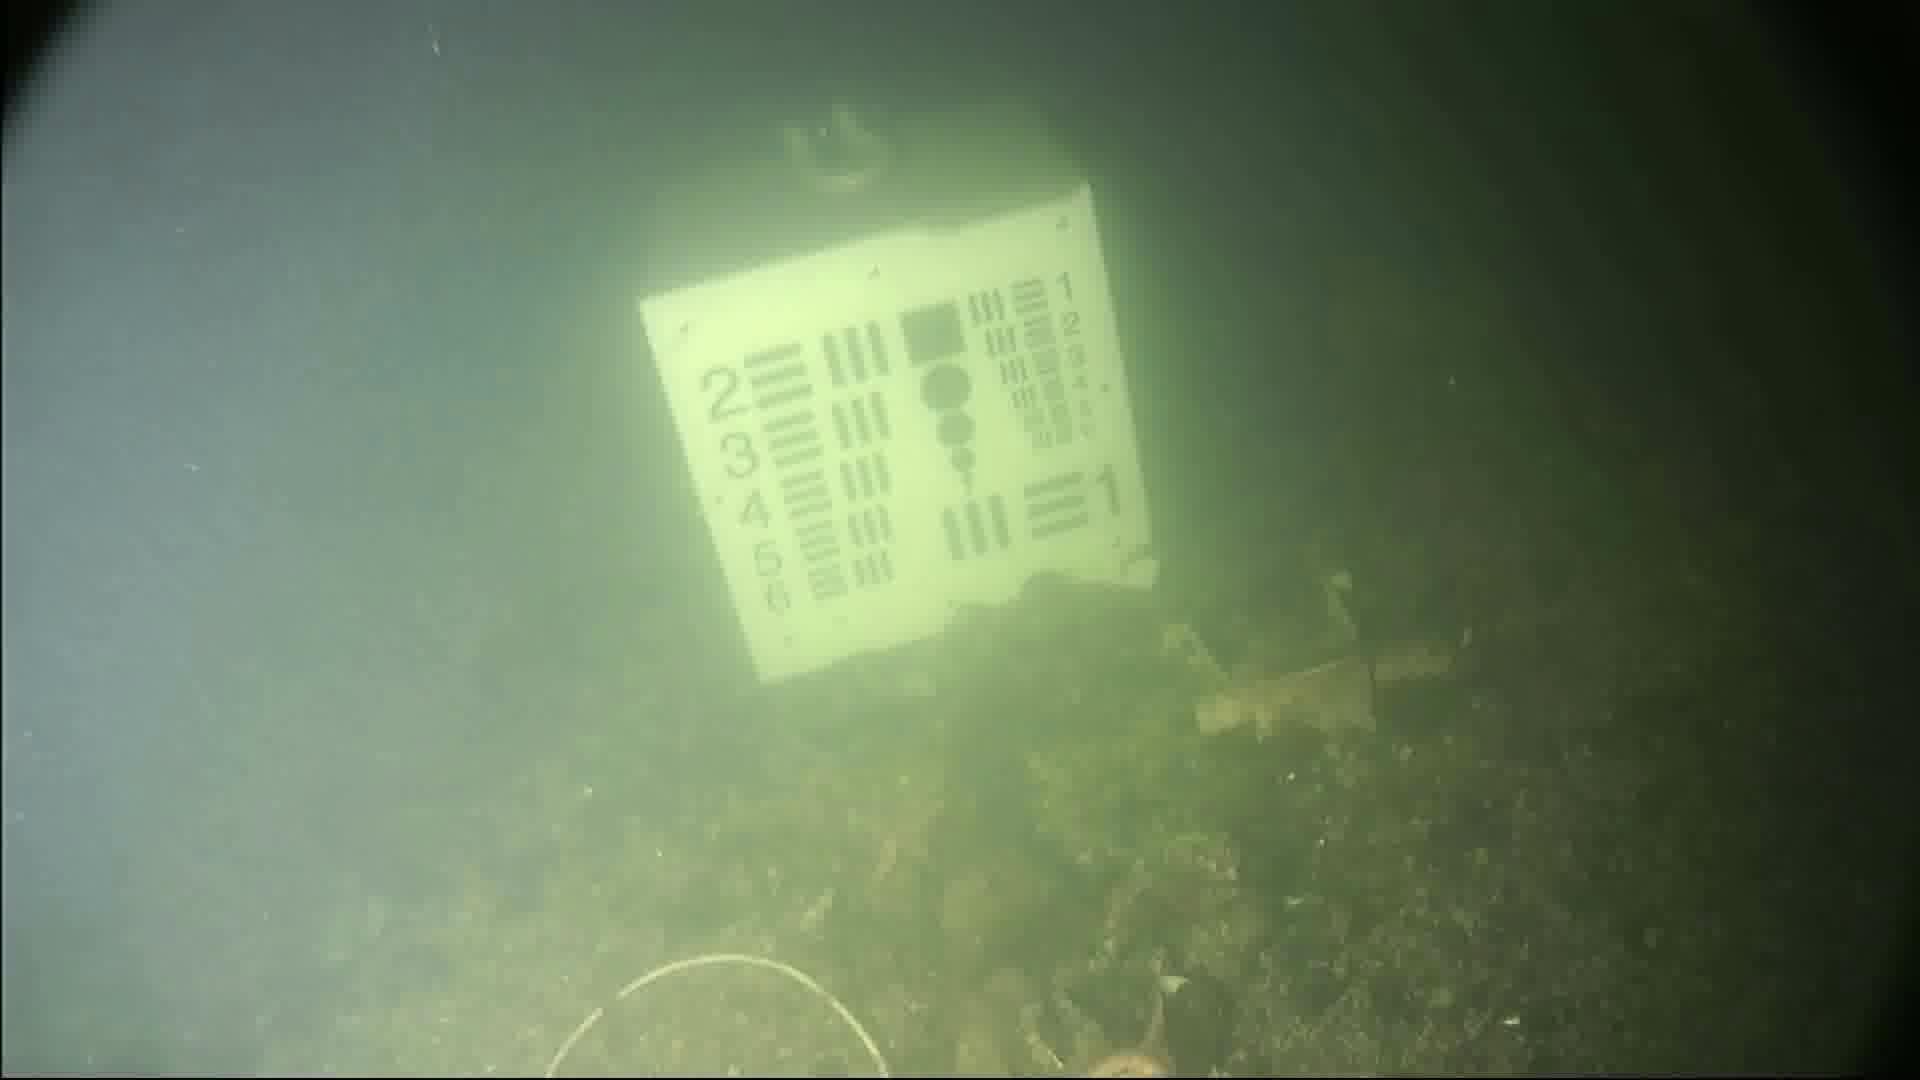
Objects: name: starfish